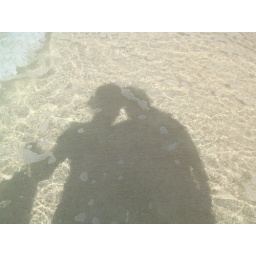
shadow in the clear water